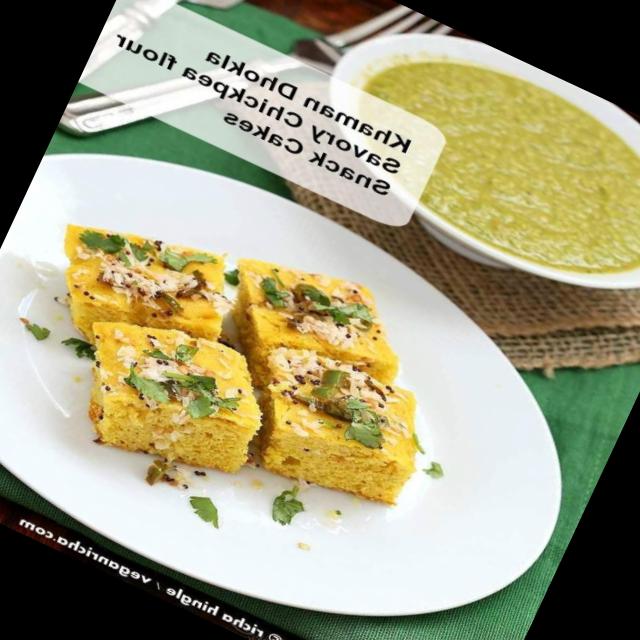
Dish: dhokla